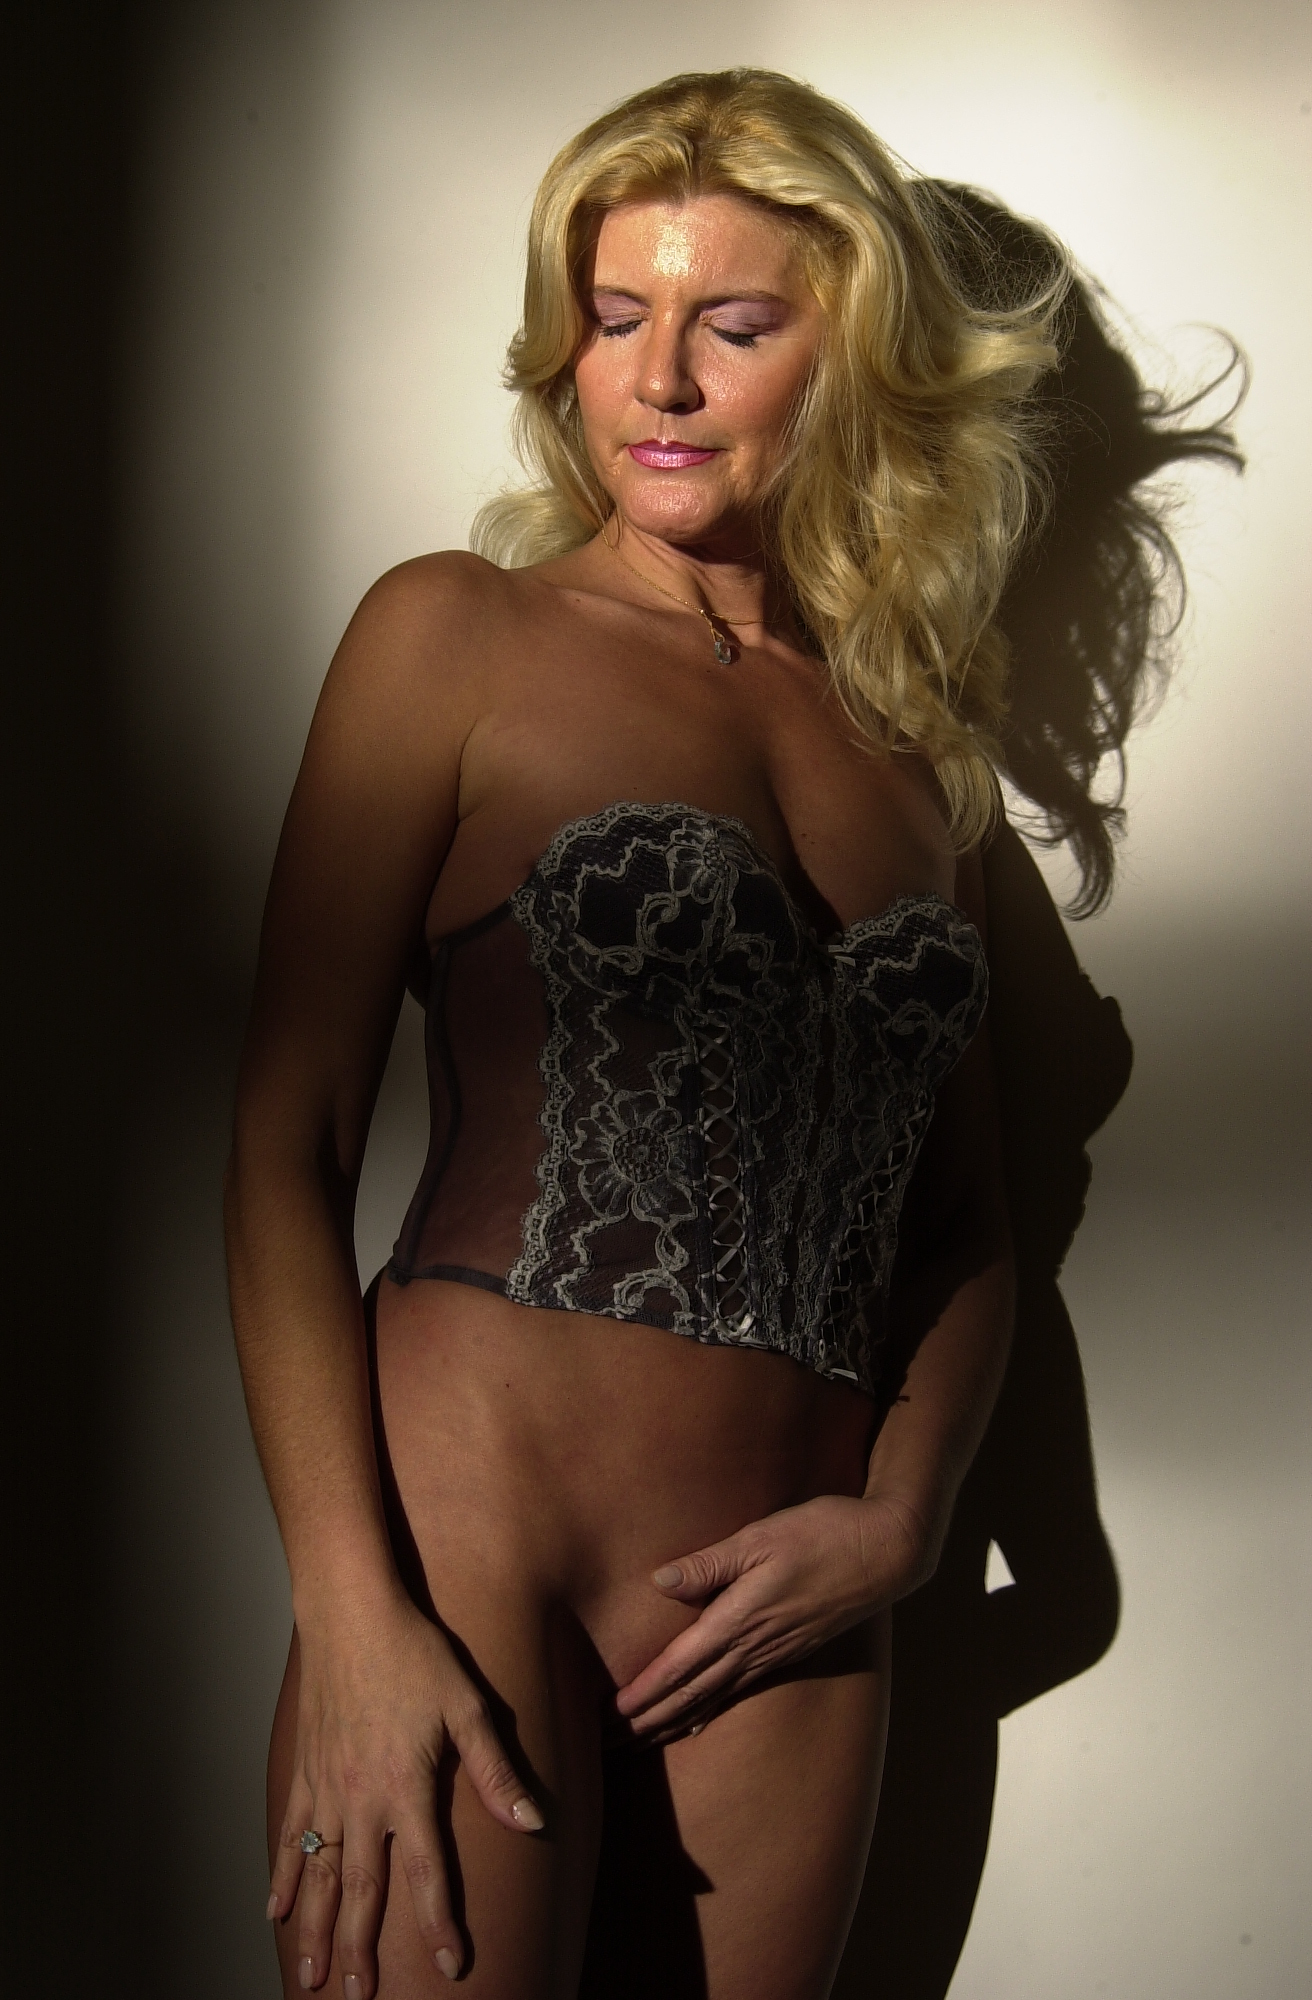
model, nude, fingering, sexy, woman, hair, joint, stomach, lingerie top, muscle, fashion, brassiere, flash photography, sleeve, waist, thigh, chest, trunk, undergarment, abdomen, lingerie, black hair, navel, art model, knee, fetish model, fashion model, fashion design, human leg, jewellery, long hair, blond, necklace, brown hair, stocking, hip, fashion accessory, bikini, sitting, swimwear, peach, flesh, underpants, agent provocateur, belt, pattern, photo shoot, top